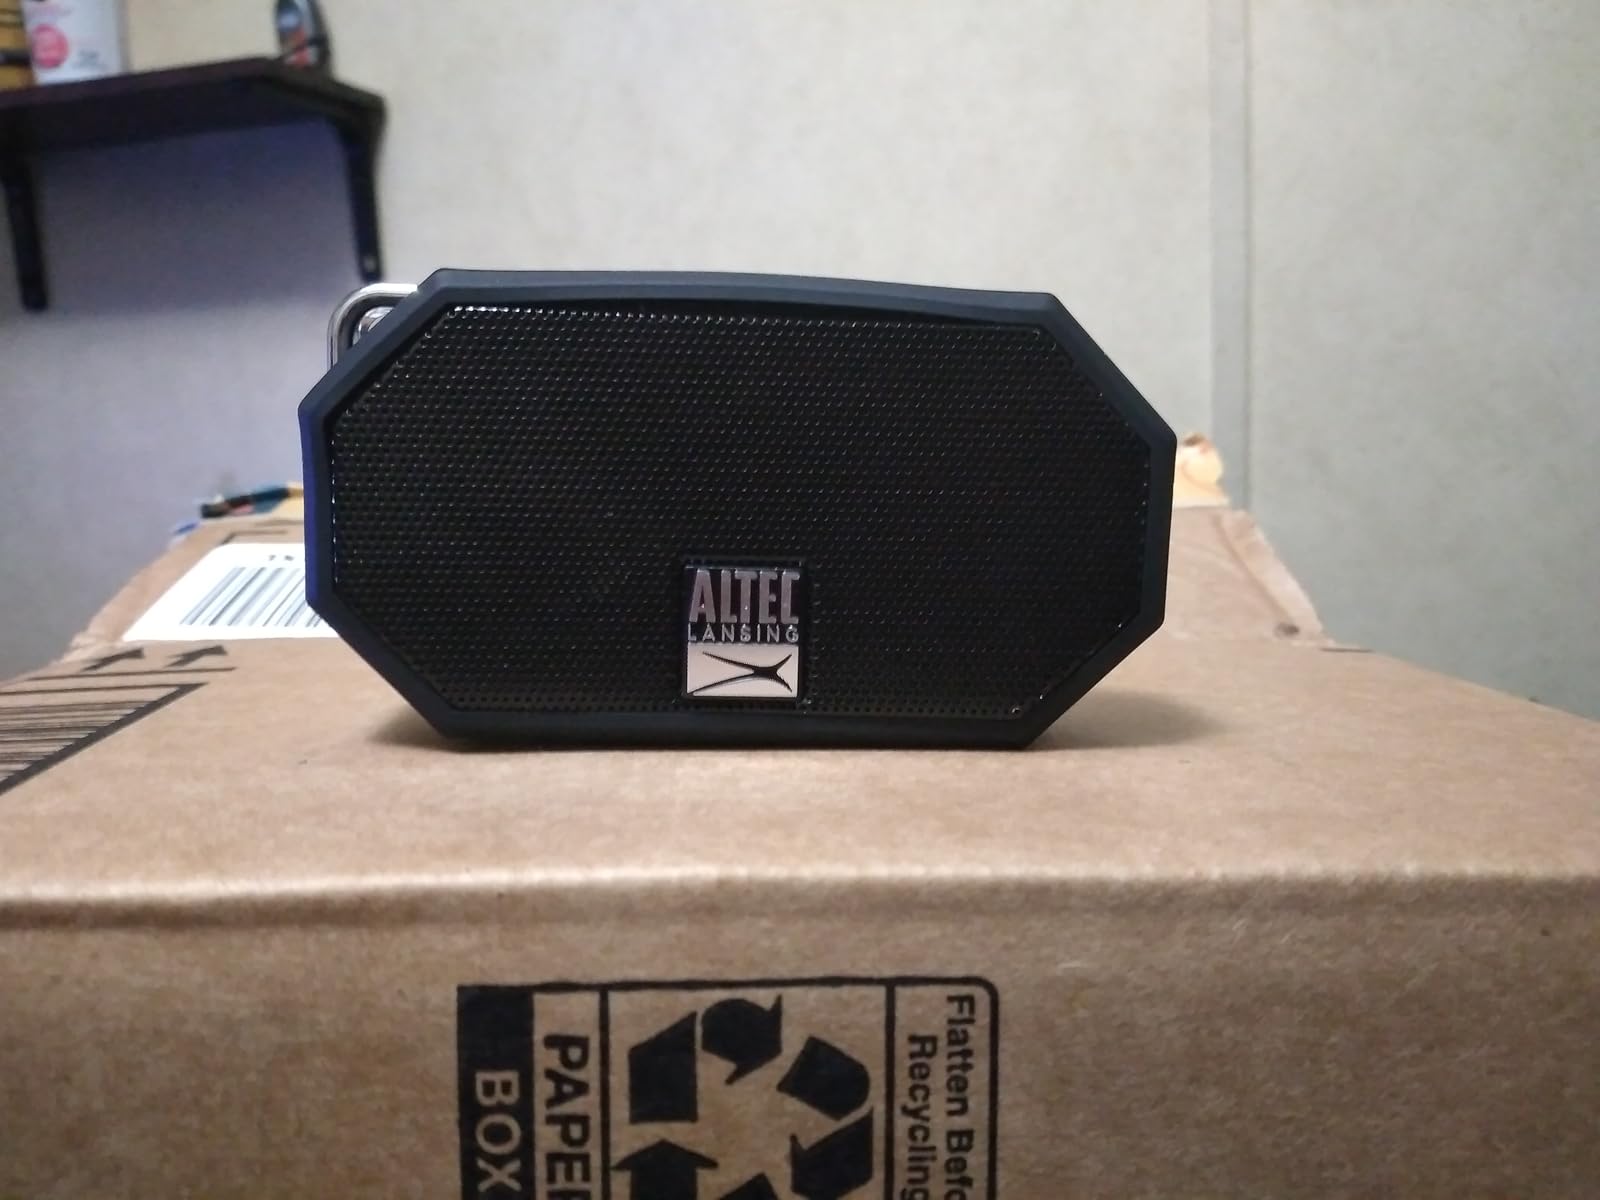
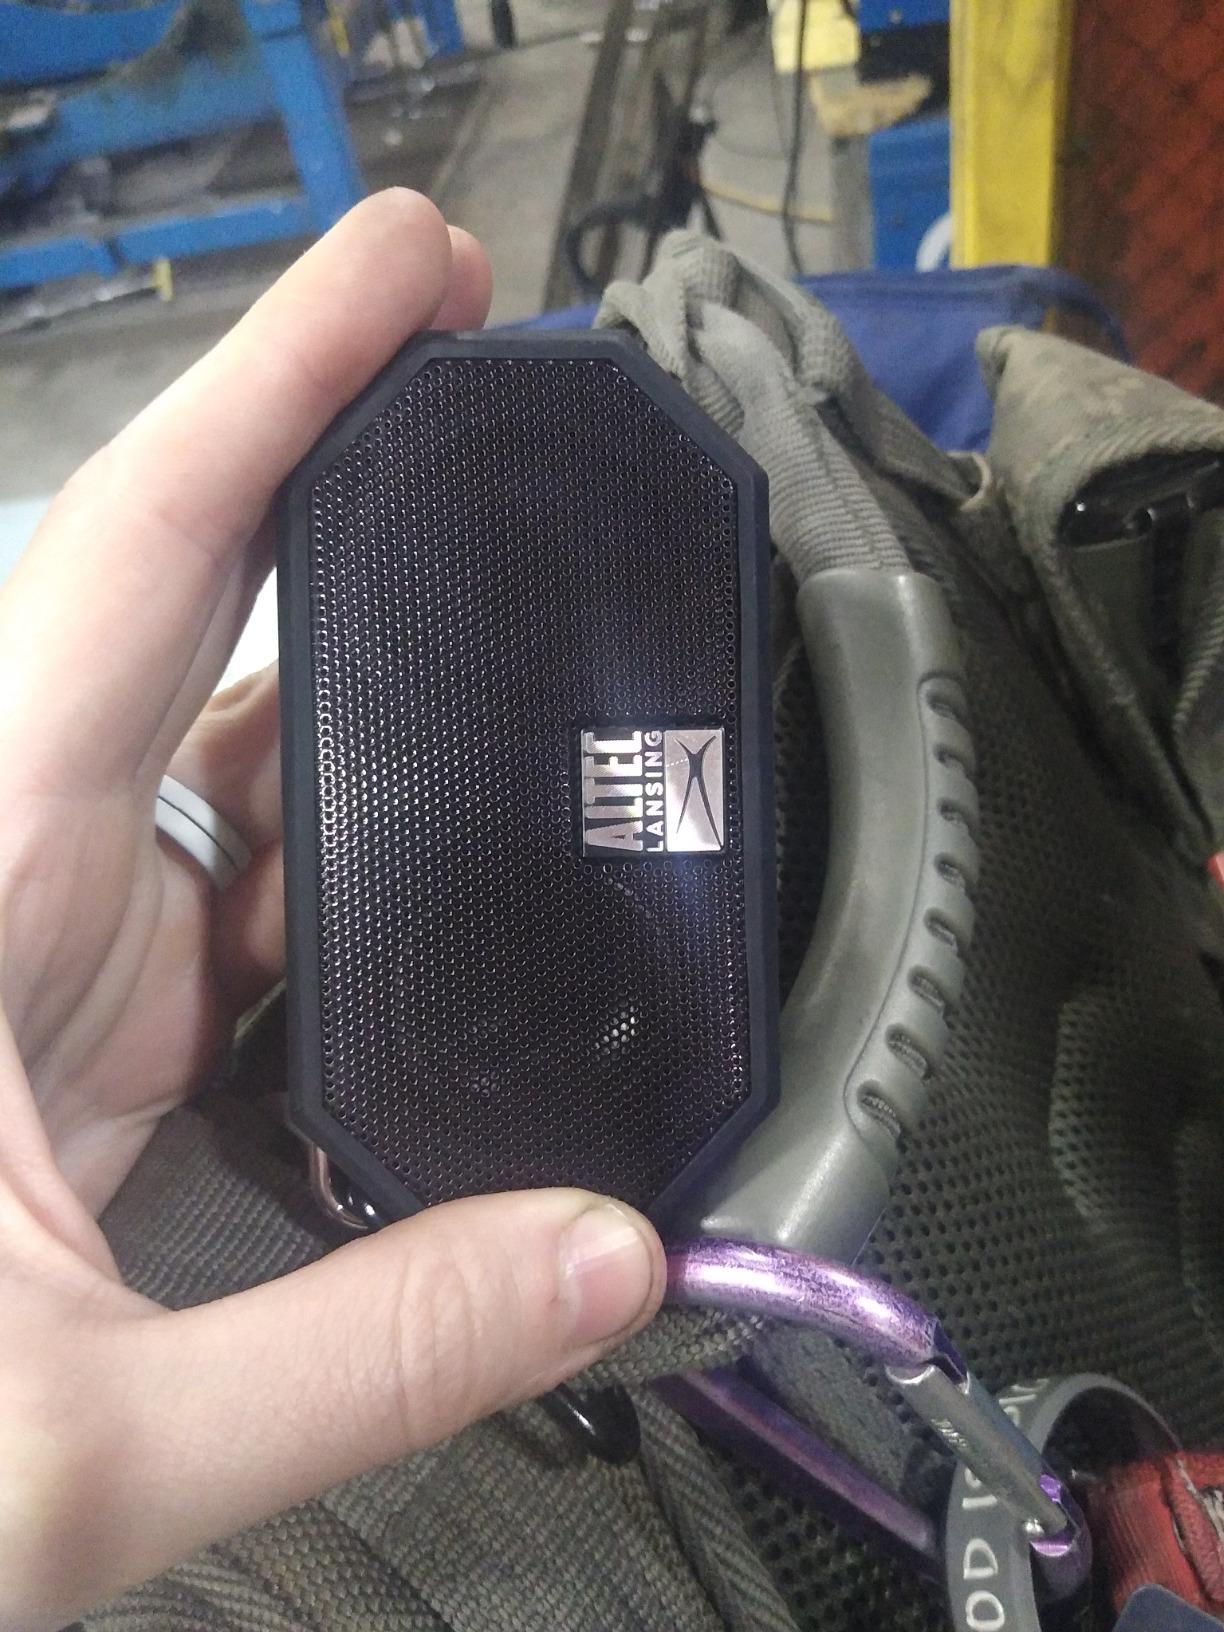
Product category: speaker
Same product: yes